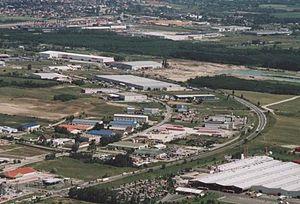
Dunaharaszti est une ville et une commune du comitat de Pest en Hongrie.